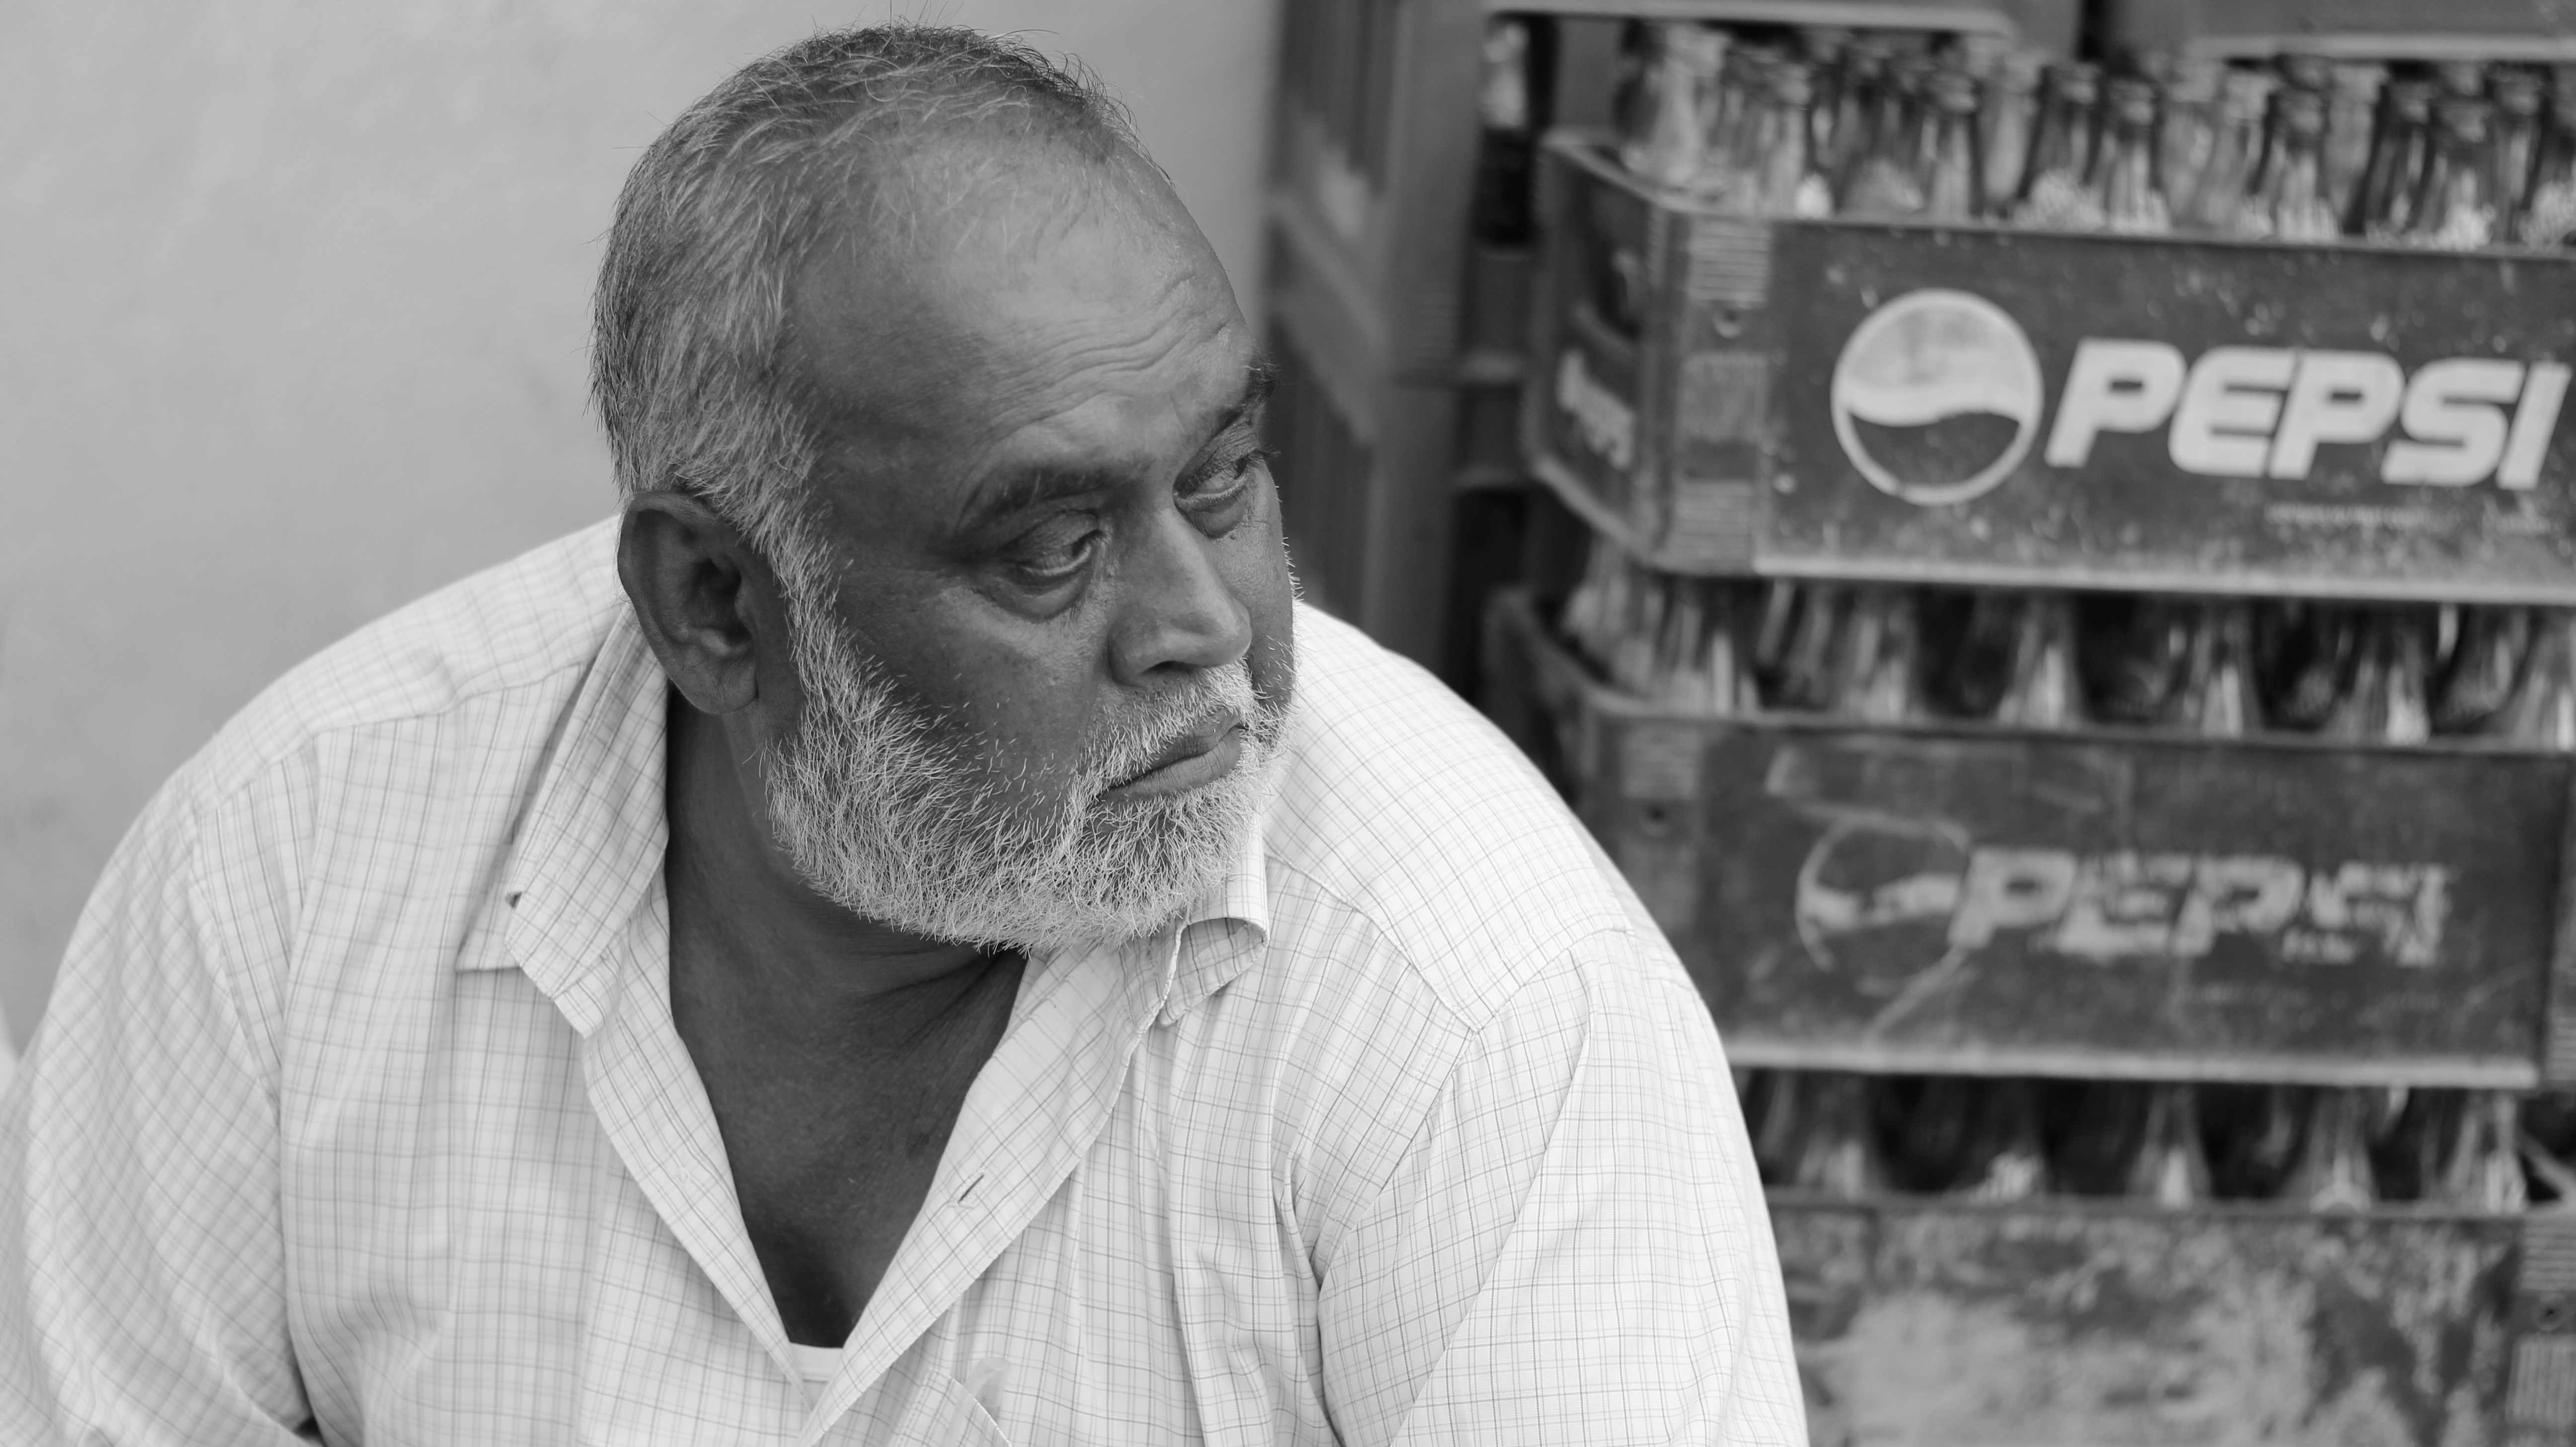
man, person, black and white, people, looking, portrait, sitting, human, monochrome, face, men, one, real, casual, adult, only, pepsi, monochrome photography